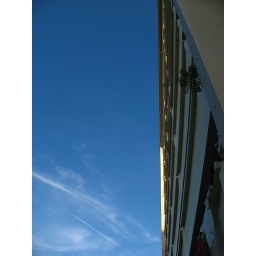
Love the look of the 'whispiness' of the clouds set against the bright clear blue sky.